Alexander Suvorov

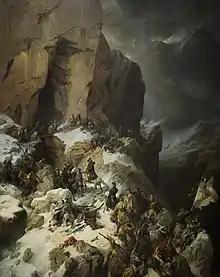
"Suvorov crossing the Panix Pass", painting by Alexander von Kotzebue

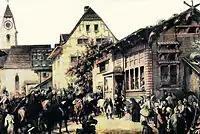
"Suvorov Bidding Farewell to the Swiss People." Painting by Andrei Andreyevich Popov (1896).

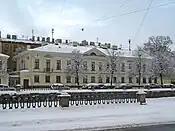

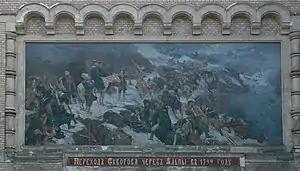
Mosaic "Suvorov's Crossing the Alps in 1799" on the Suvorov Museum facade.By N. E. Maslennikov

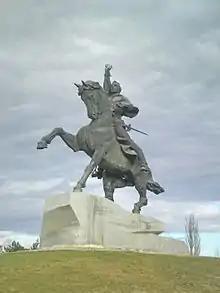
In 1792, Suvorov founded Tiraspol, today the capital city of Transnistria. An equestrian statue of Suvorov stands in Suvorov Square, the central square of the city.

Between 30 September and 1 October 1799, Suvorov's vanguard of 2,100 men, led by Bagration, was able to break through the Klöntal valley,—with Klöntalersee inside,—and reached the goal. It inflicted 1,000 killed or wounded, and another 1,000 captured to a French force of 6,500 men. However, Bagration tried to push further than Glarus, failing to do so: he was finally stopped by Molitor's troops.